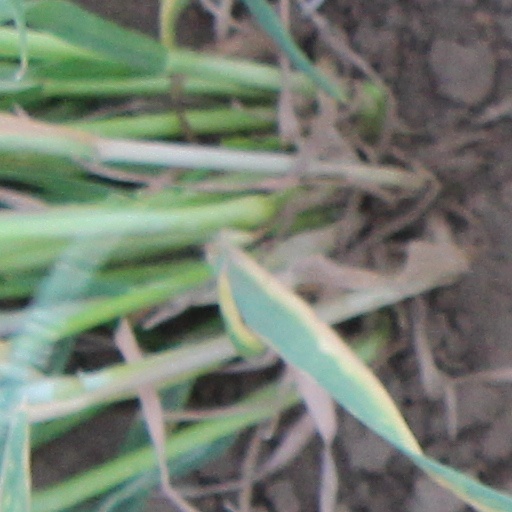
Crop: wheat